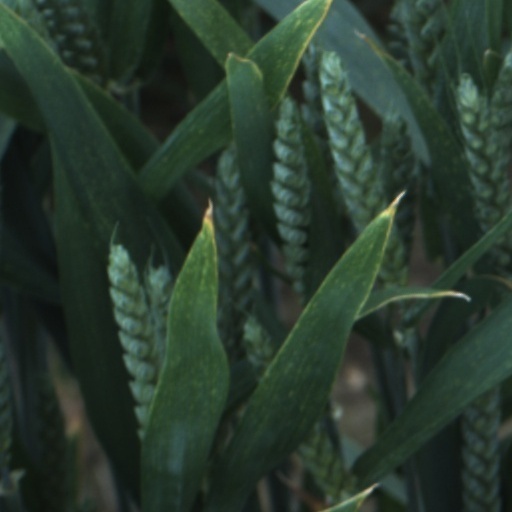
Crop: wheat